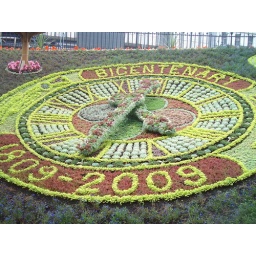
The clock made of flowers in Princes Street Gardens, Edinburgh.